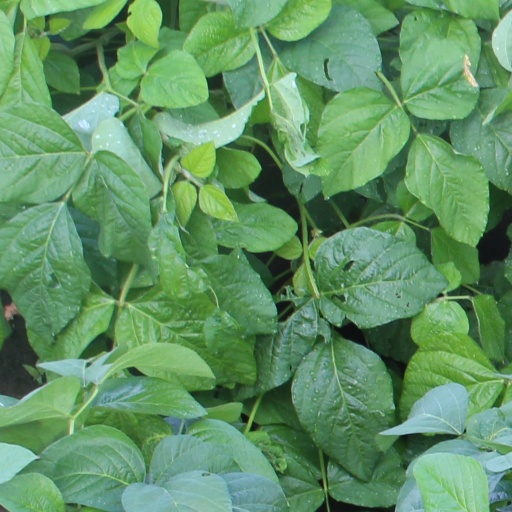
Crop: soybean